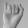
ASL letter: I